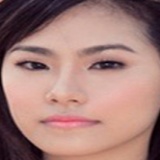
ca sĩ Lương Bích Hữu